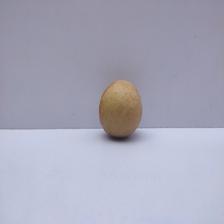
Size: Medium